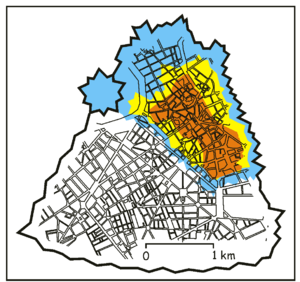
Utilisateur:Laurent Deschodt Summary position approximative de l'enceinte médiévale de Lille et de ses extensions Catégorie:Cartes et plans de Lille
Lille, contrairement à beaucoup de villes françaises, ne s'est pas développé circulairement autour d'un hyper-centre mais par la construction de quartiers entiers en absorbant des villes avoisinantes. Ce processus est encore d'actualité avec l'intégration de Lomme en 2000. Ces quartiers-ville, tel Wazemmes, gardent leur âme, un peu à l'image de Belleville à Paris.
Lille est une ville du nord de la France, préfecture du département du Nord et chef-lieu de la région Hauts-de-France.